Bibliophile Princess

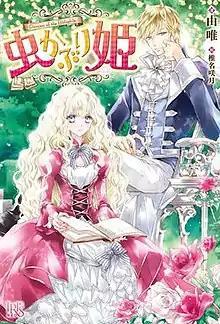
First light novel volume cover, featuring Elianna Bernstein (left) and Christopher Selkirk Ashelard (right)

is a Japanese light novel series written by Yui and illustrated by Satsuki Shiina. It was serialized online from September 2015 to January 2022 on the user-generated novel publishing website Shōsetsuka ni Narō. It was later acquired by Ichijinsha, who has released seven volumes since July 2016 under their Iris NEO label.